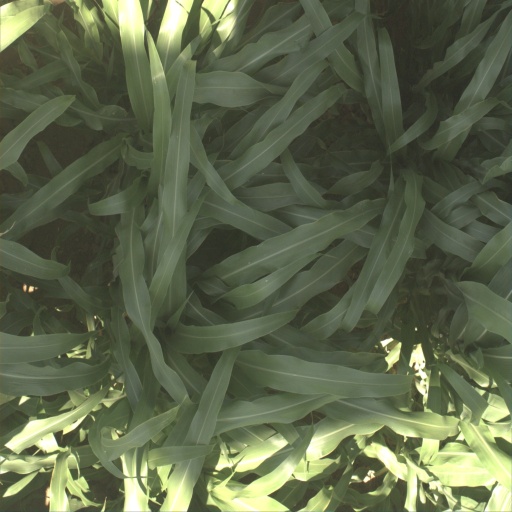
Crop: sorghum